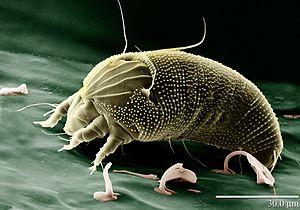
Aceria anthocoptes, image obtenue par microscopie électronique à balayage. L'acarien Aceria anthocoptes est un agent potentiel de lutte biologique contre la Cirse des champs, une mauvaise herbe européenne qui existe aussi en Amérique du nord.
Les acariens sont un taxon d'arachnides.
Les Eriophyidae sont l'une des nombreuses familles d'acariens. Beaucoup sont des parasites de plantes, chez lesquelles ils provoquent l'apparition de galles.
La photomicrographie est l'ensemble des techniques photographiques permettant de photographier des sujets à l'aide d'un microscope composé. Le terme désigne aussi l'activité photographique associée à ces techniques. Les rapports de grandissement en photomicrographie se situent en général au-delà du rapport de grandissement 10:1 sur la cible photographique. En deçà, et à partir de 1:1, on parle de macrophotographie, technique plus accessible au grand public avec des compléments optiques plus simples à l'appareil photographique. Mais les 2 techniques se concurrencent dans le domaine de grandissement de 10:1 à 50:1 car elles ne se distinguent que par l'usage de l'outil, microscope composé, en photomicrographie. La photomicrographie est surtout utilisée en imagerie médicale, pour l'étude des matériaux, etc.